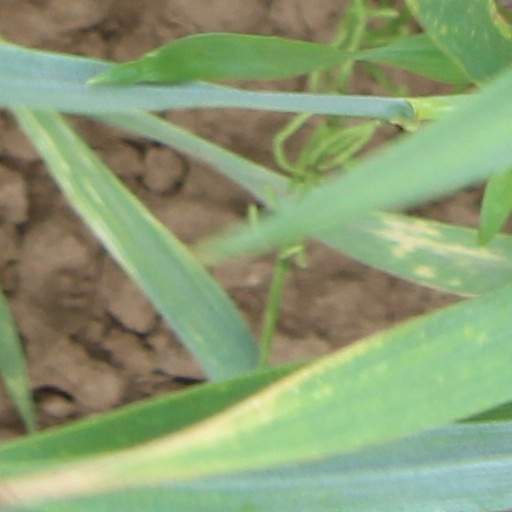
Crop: wheat